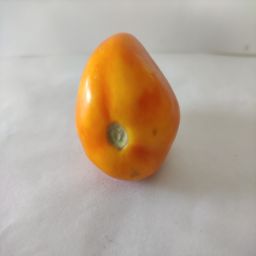
Crop: Tomato
Quality: Ripe